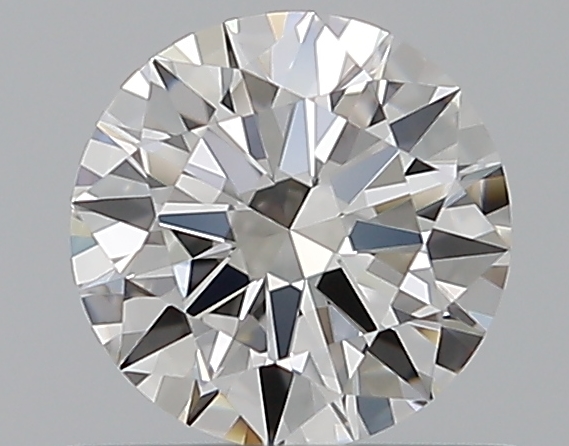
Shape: round
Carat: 0.5
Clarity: VVS1
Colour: E
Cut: EX
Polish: EX
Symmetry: EX
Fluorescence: N
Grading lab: GIA
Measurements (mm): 5.12 x 5.15 x 3.07